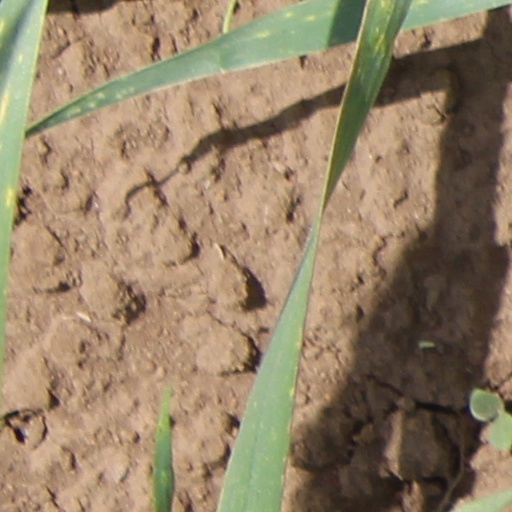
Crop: wheat